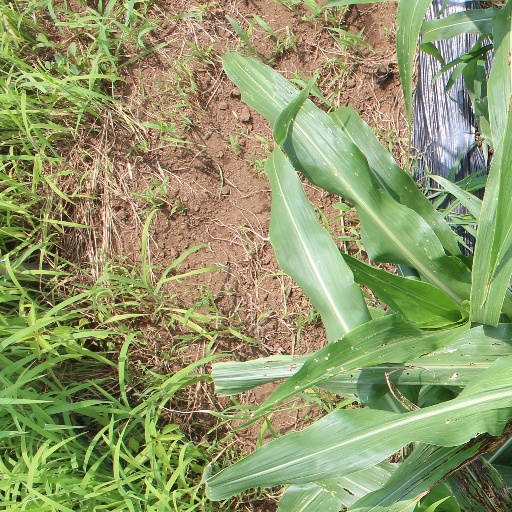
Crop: sorghum